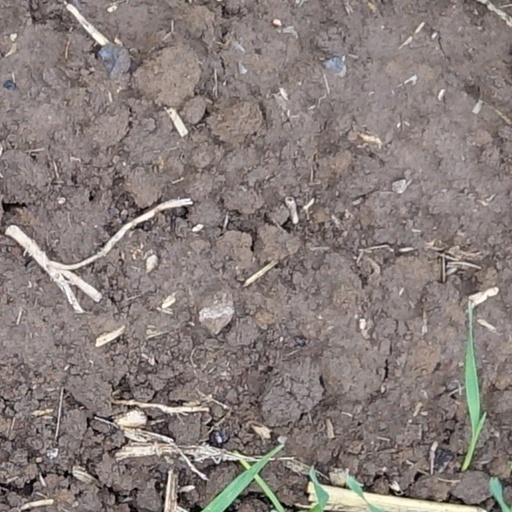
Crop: wheat